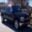
Label: pickup_truck